Ricardo Neumann

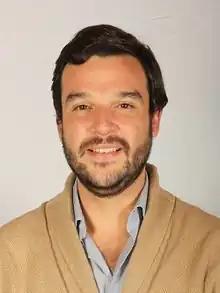

Ricardo Neumann Bertín (born 12 December 1987) is a Chilean lawyer who was elected as a member of the Chilean Constitutional Convention.